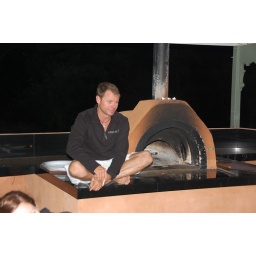
Seb meditating by the pizza oven